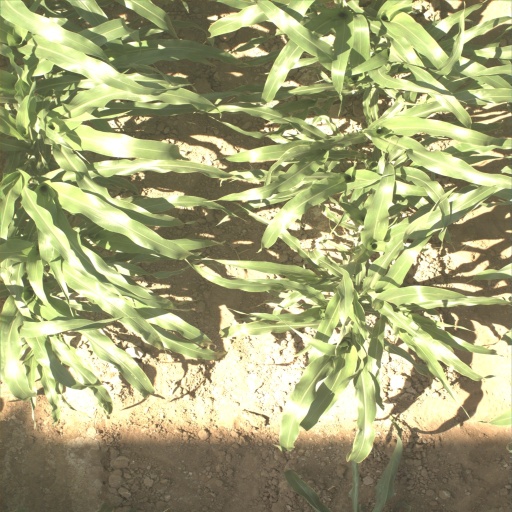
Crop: sorghum